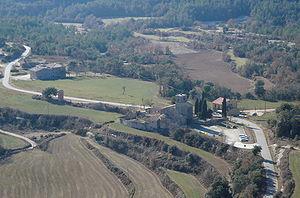
Lluçà est une commune de la province de Barcelone, en Catalogne, en Espagne, de la comarque d'Osona